François Rochebrune

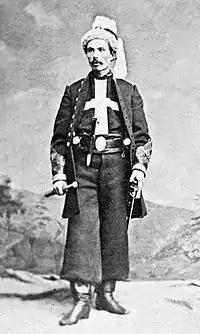
François Rochebrune in the Zouaves of Death uniform.

François Rochebrune (Polish: "Franciszek Rochebrune"; 1 June or 1 January 1830 – 19 November 1870 (some sources state 1871)) was a French soldier who served in the French Zouaves during the Crimean War. He then lived in Poland for two years as a tutor. He returned to the French Zouaves for five years, serving as a sergeant in China. He then returned to live in Poland once again in 1862. When the Polish rebellion against Russian rule began in January 1863, he formed and led a Polish rebel unit called the Zouaves of Death. Within months, he had been promoted to general. After the collapse of the uprising, he returned to France, where his exploits in Poland earned him the rank of captain in the French army. He was promoted to colonel for the Franco-Prussian War, and was killed by a sniper at the Battle of Montretout at the age of forty.